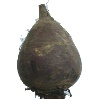
Label: beetroot